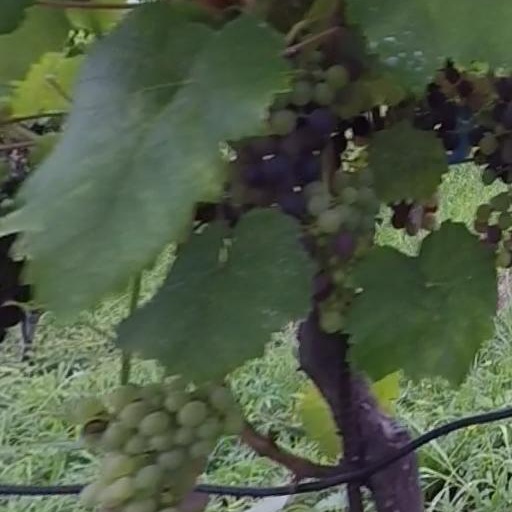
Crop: grape